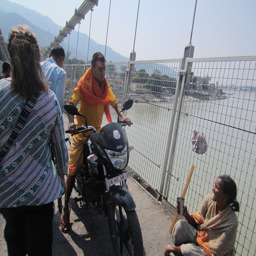
a person riding a motorcycle on a bridge above a body of water
a man riding on the back of a black motorcycle.
A man ridding a motorcycle past a beggar.
A man is on a motorcycle next to some water.
A person riding a motorcycle is looking at a woman.